Show Boat (1988 cast album)

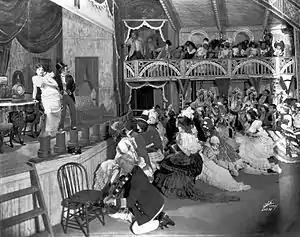
The original Broadway production of "Show Boat", 1927

McGlinn's album was best enjoyed when listened to unreflectively. One could recognize that it was an extraordinary performance. McGlinn's rebuilt performing score worked very well. His long appendix was a cornucopia of treats. Von Stade and Stratas were astute enough to sing Kern in a manner closer to that of operetta than to that of their usual opera. McGlinn's pacing was sometimes too brisk, but most of his tempos were appropriate, and he took "the bigger numbers (where he is at his best) up to some rather breathless and even thrilling heights".